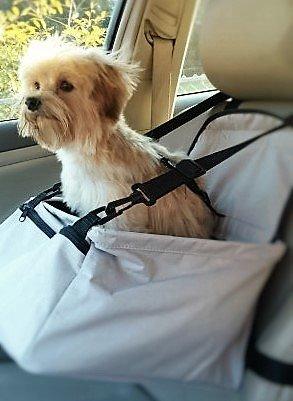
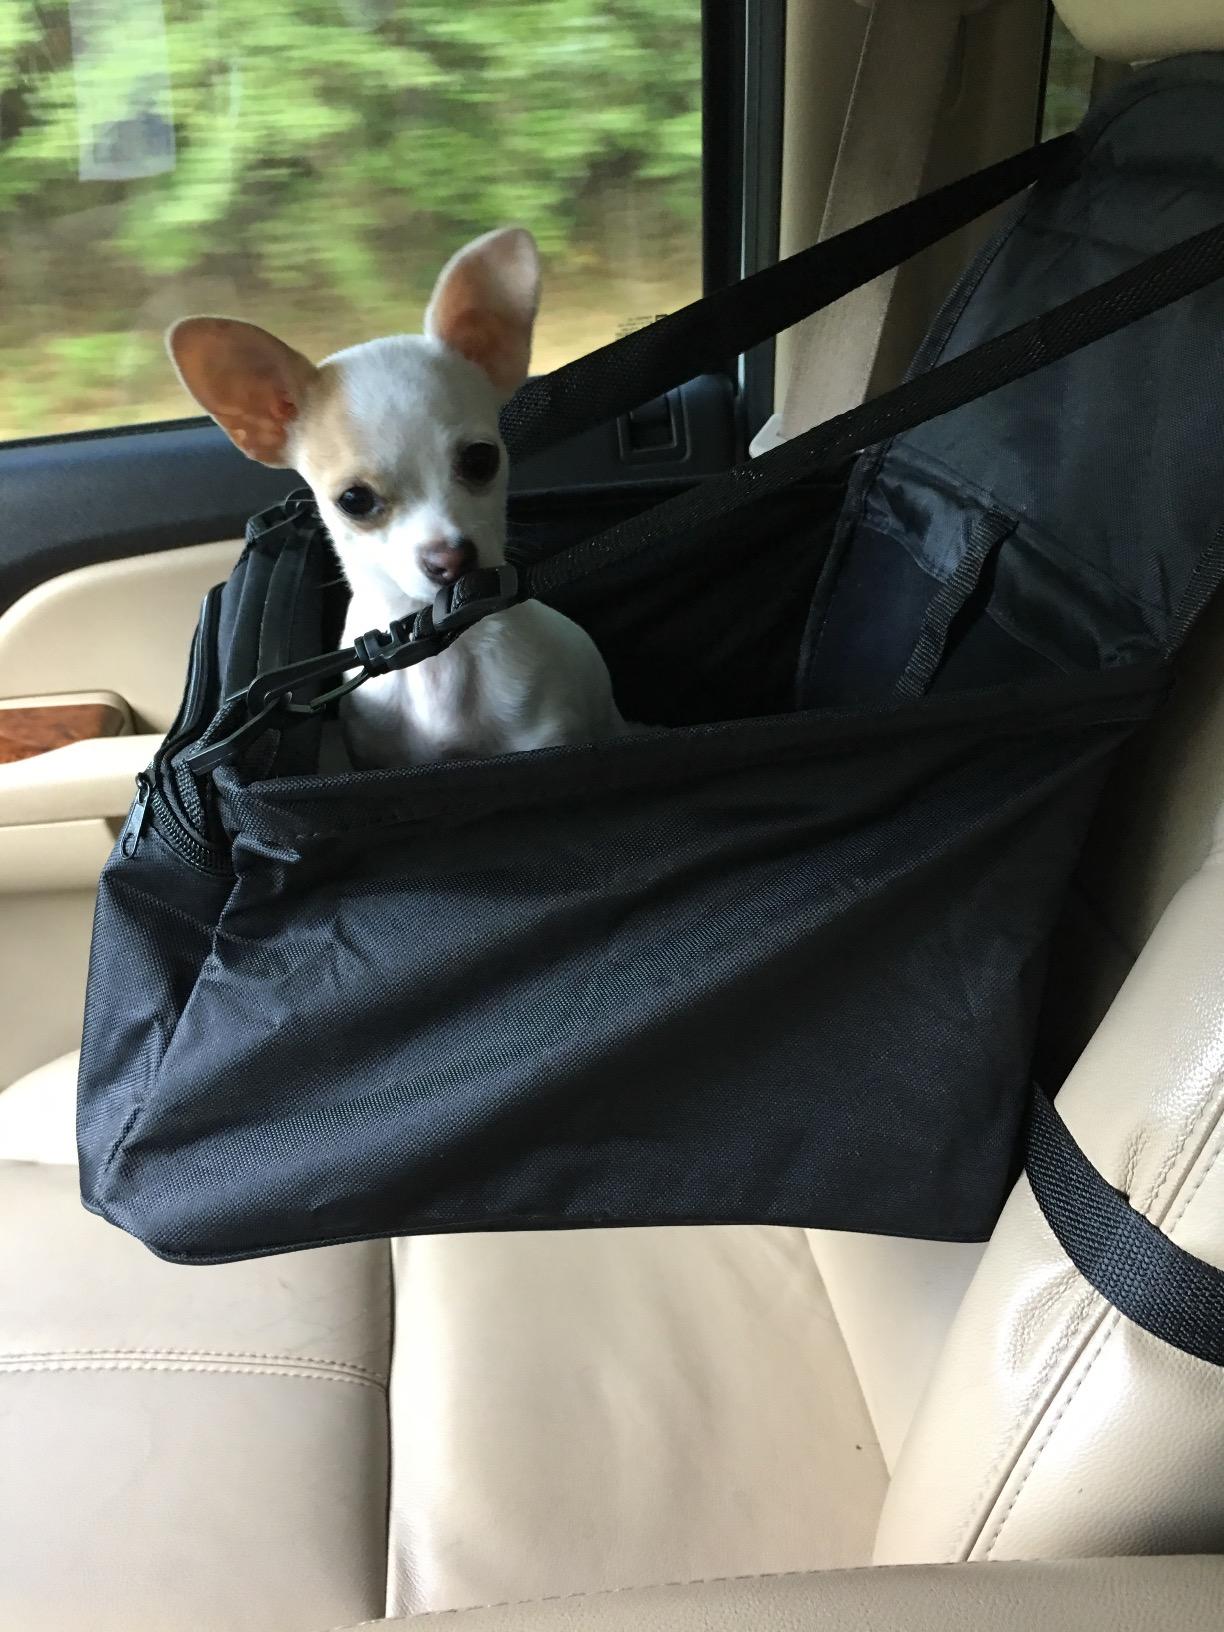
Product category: items_kennel
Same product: no